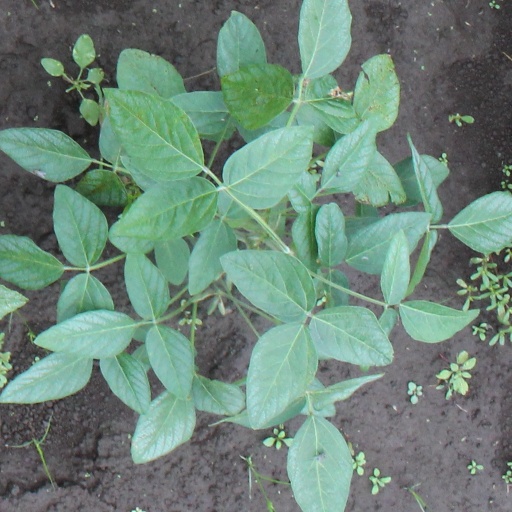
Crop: soybean